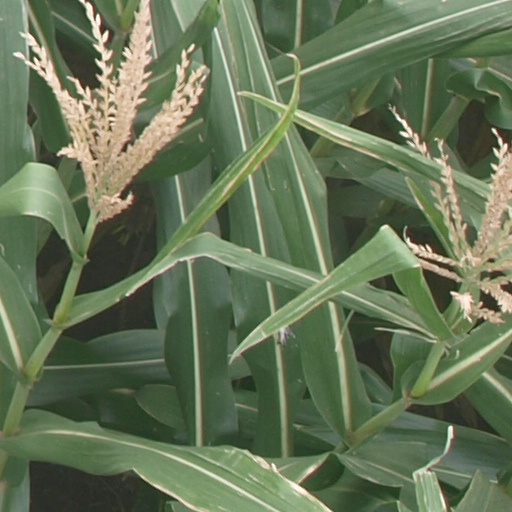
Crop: maize; corn